2011 New Zealand rugby league season

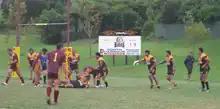
The Hibiscus Coast Raiders play the Papatoetoe Panthers in Phelan Shield action

In their 50th year, the Howick Hornets won the Fox Memorial Trophy and the Rukutai Shield as minor premiers. They defeated the Otahuhu Leopards 24–14 in the Grand Final. The Glenora Bears won the Stormont Shield while Mount Albert won the Kiwi Shield.